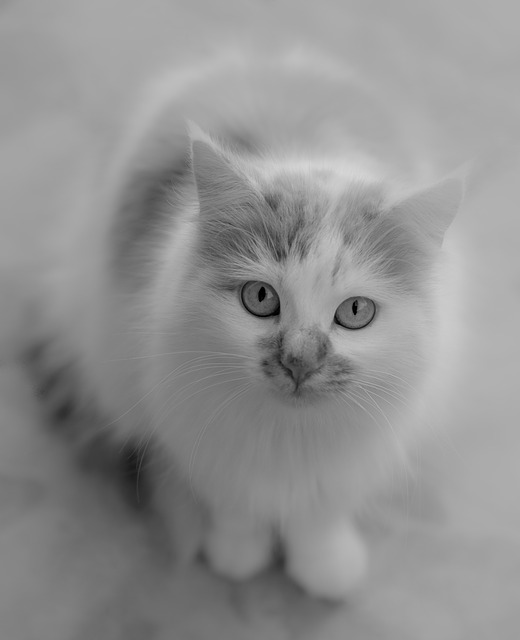
Label: cat